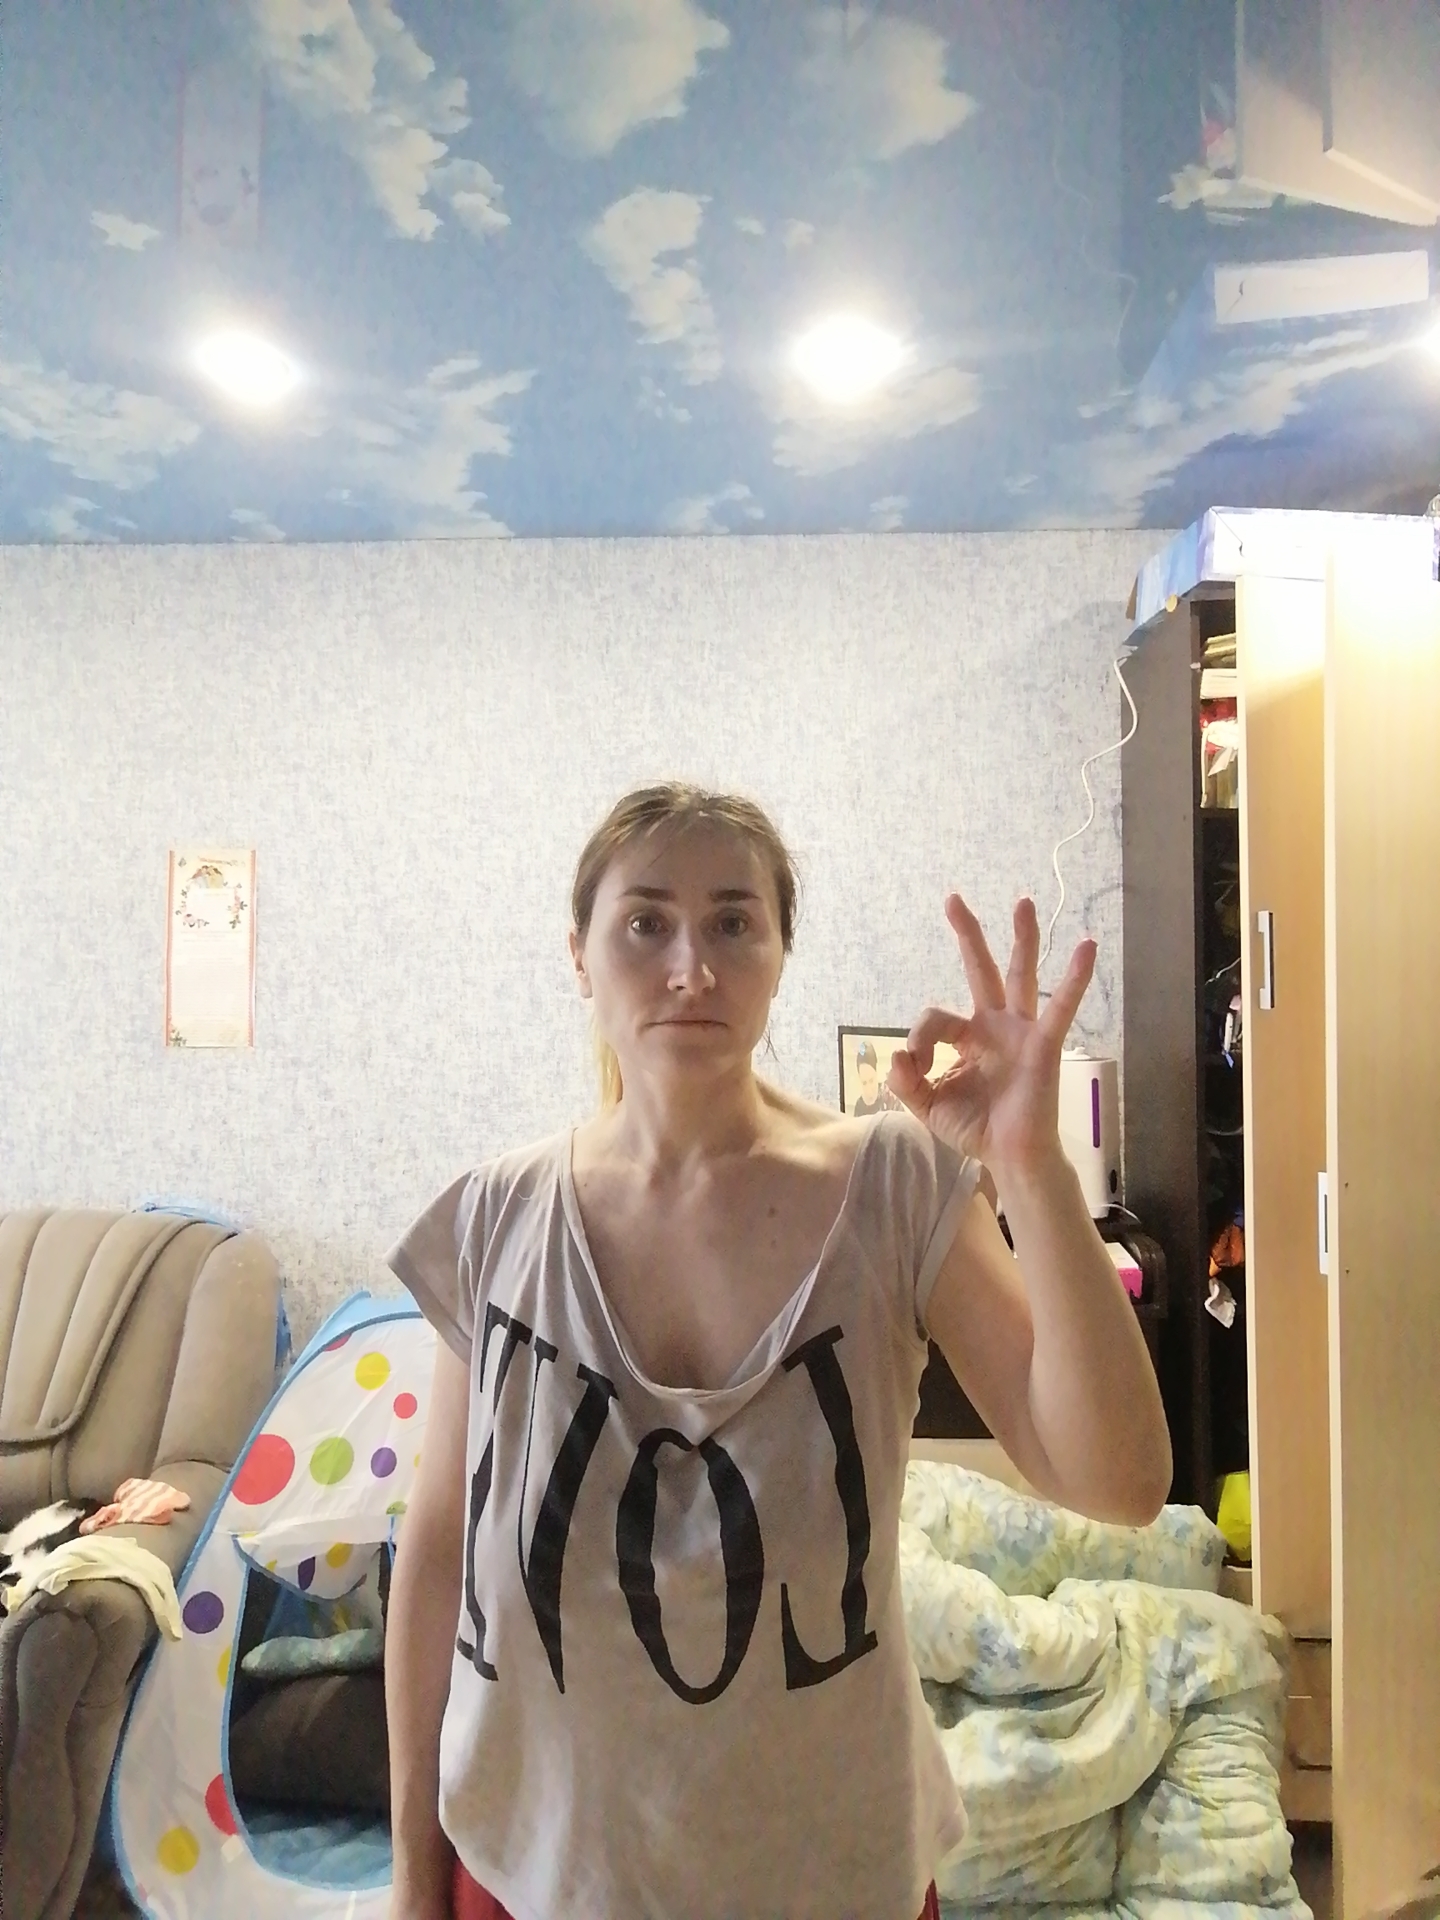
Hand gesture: ok